Terraced house

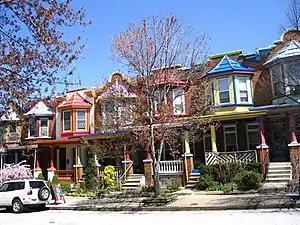
Row houses in Baltimore's Abell neighborhood

A major distinction is between "through terraces", whose houses have both a front and a back door, and "back-to-backs", which are bricked in on three sides. The 1875 Public Health Act imposed a duty on local authorities to regulate housing by the use of byelaws, and subsequently all byelaw terraced housing was required to have its own privy, with rear access to allow the night soil to be collected as per the Rochdale system. As recently as 2011, byelaw terraced houses made up over 15% of the United Kingdom's housing stock.